No Time for Comedy

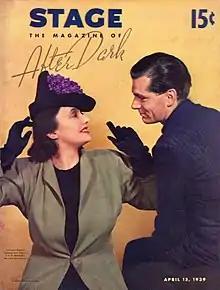
Katharine Cornell and Laurence Olivier in the Broadway production of "No Time for Comedy", on the cover of "Stage" magazine (April 15, 1939)

S.N. Behrman's play opened on Broadway at the Ethel Barrymore Theatre on April 17, 1939, running for 179 performances. The cast included Laurence Olivier as Gaylord Esterbrook and Katharine Cornell as Linda Paige, and it was directed by Cornell's husband Guthrie McClintic.